History of Austria

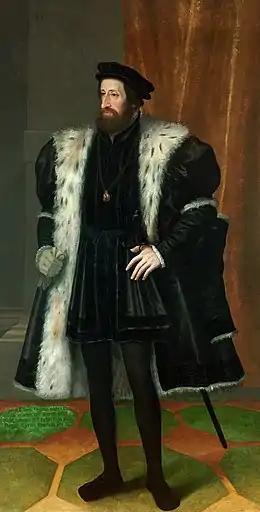

Since Philip the Fair (1478–1506) died before his father, Maximilian, the succession passed to Philip's son, Charles I (1519–1521) who became the Emperor Charles V, on Maximilian's death in 1519. He reigned as emperor from 1519 to 1556, when in poor health he abdicated, dying in 1558. Although crowned by Pope Clement VII in Bologna in 1530 (Charles had sacked Rome in 1527) he was the last emperor ever to be crowned by a Pope. Although he eventually fell short of his vision of universal monarchy, Charles I is still considered the most powerful of all the Habsburgs. His Chancellor, Mercurino Gattinara remarked in 1519 that he was "on the path to universal monarchy ... unite all Christendom under one sceptre" bringing him closer to Frederick V's vision of AEIOU, and Charles' motto "Plus ultra" (still further) suggested this was his ambition.